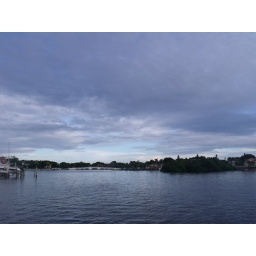
blue purple sky over the Old Northeast neighborhood